UFO Baby

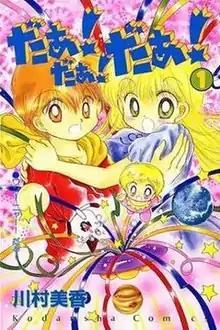
Cover of the first volume of the manga, published by Kodansha

is a Japanese manga series written and illustrated by Mika Kawamura. The manga was serialized by Kodansha in "Nakayoshi" from February 1998 to March 2002, and the chapters were collected into nine "tankōbon" volumes. It was adapted into a 78-episode anime television series produced by NHK, animated by J.C.Staff, and directed by Hiroaki Sakurai, which was broadcast between March 2000 and February 2002 on NHK's BS2 broadcast satellite network. The series was one of the top-rated anime series during its initial broadcast.